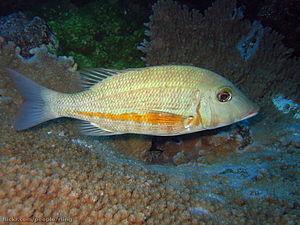
La Grande Barrière de corail est le plus grand récif corallien du monde comptant plus de 2 900 récifs et 900 îles s'étirant de Bundaberg à la pointe du Cap York soit plus de 2 600 kilomètres sur une superficie de 344 400 km². Le récif se situe en Mer de Corail au large du Queensland, en Australie.
Lethrinus est un genre de poissons de la famille des Lethrinidae. Les poissons de ce genre sont couramment appelés capitaine.